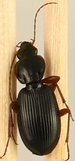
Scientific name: Synuchus impunctatus
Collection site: Harvard Forest & Quabbin Watershed NEON (HARV), plot HARV_005